Anwar Jibawi

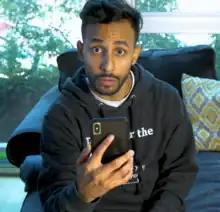
Anwar Jibawi in September 2019

Anwar Jibawi (born August 9, 1991) is an American internet personality notable for his videos on YouTube, and previously on the Vine app.